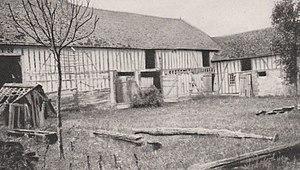
Photo noir et blanc d'une ferme et de sa cour à Isle-Aumont.
Isle-Aumont est une commune française, située dans le département de l'Aube en région Grand Est. La commune, distante d'une dizaine de kilomètres du chef-lieu de l'Aube, est localisée au sein de l'agglomération « Troyes Champagne Métropole ».